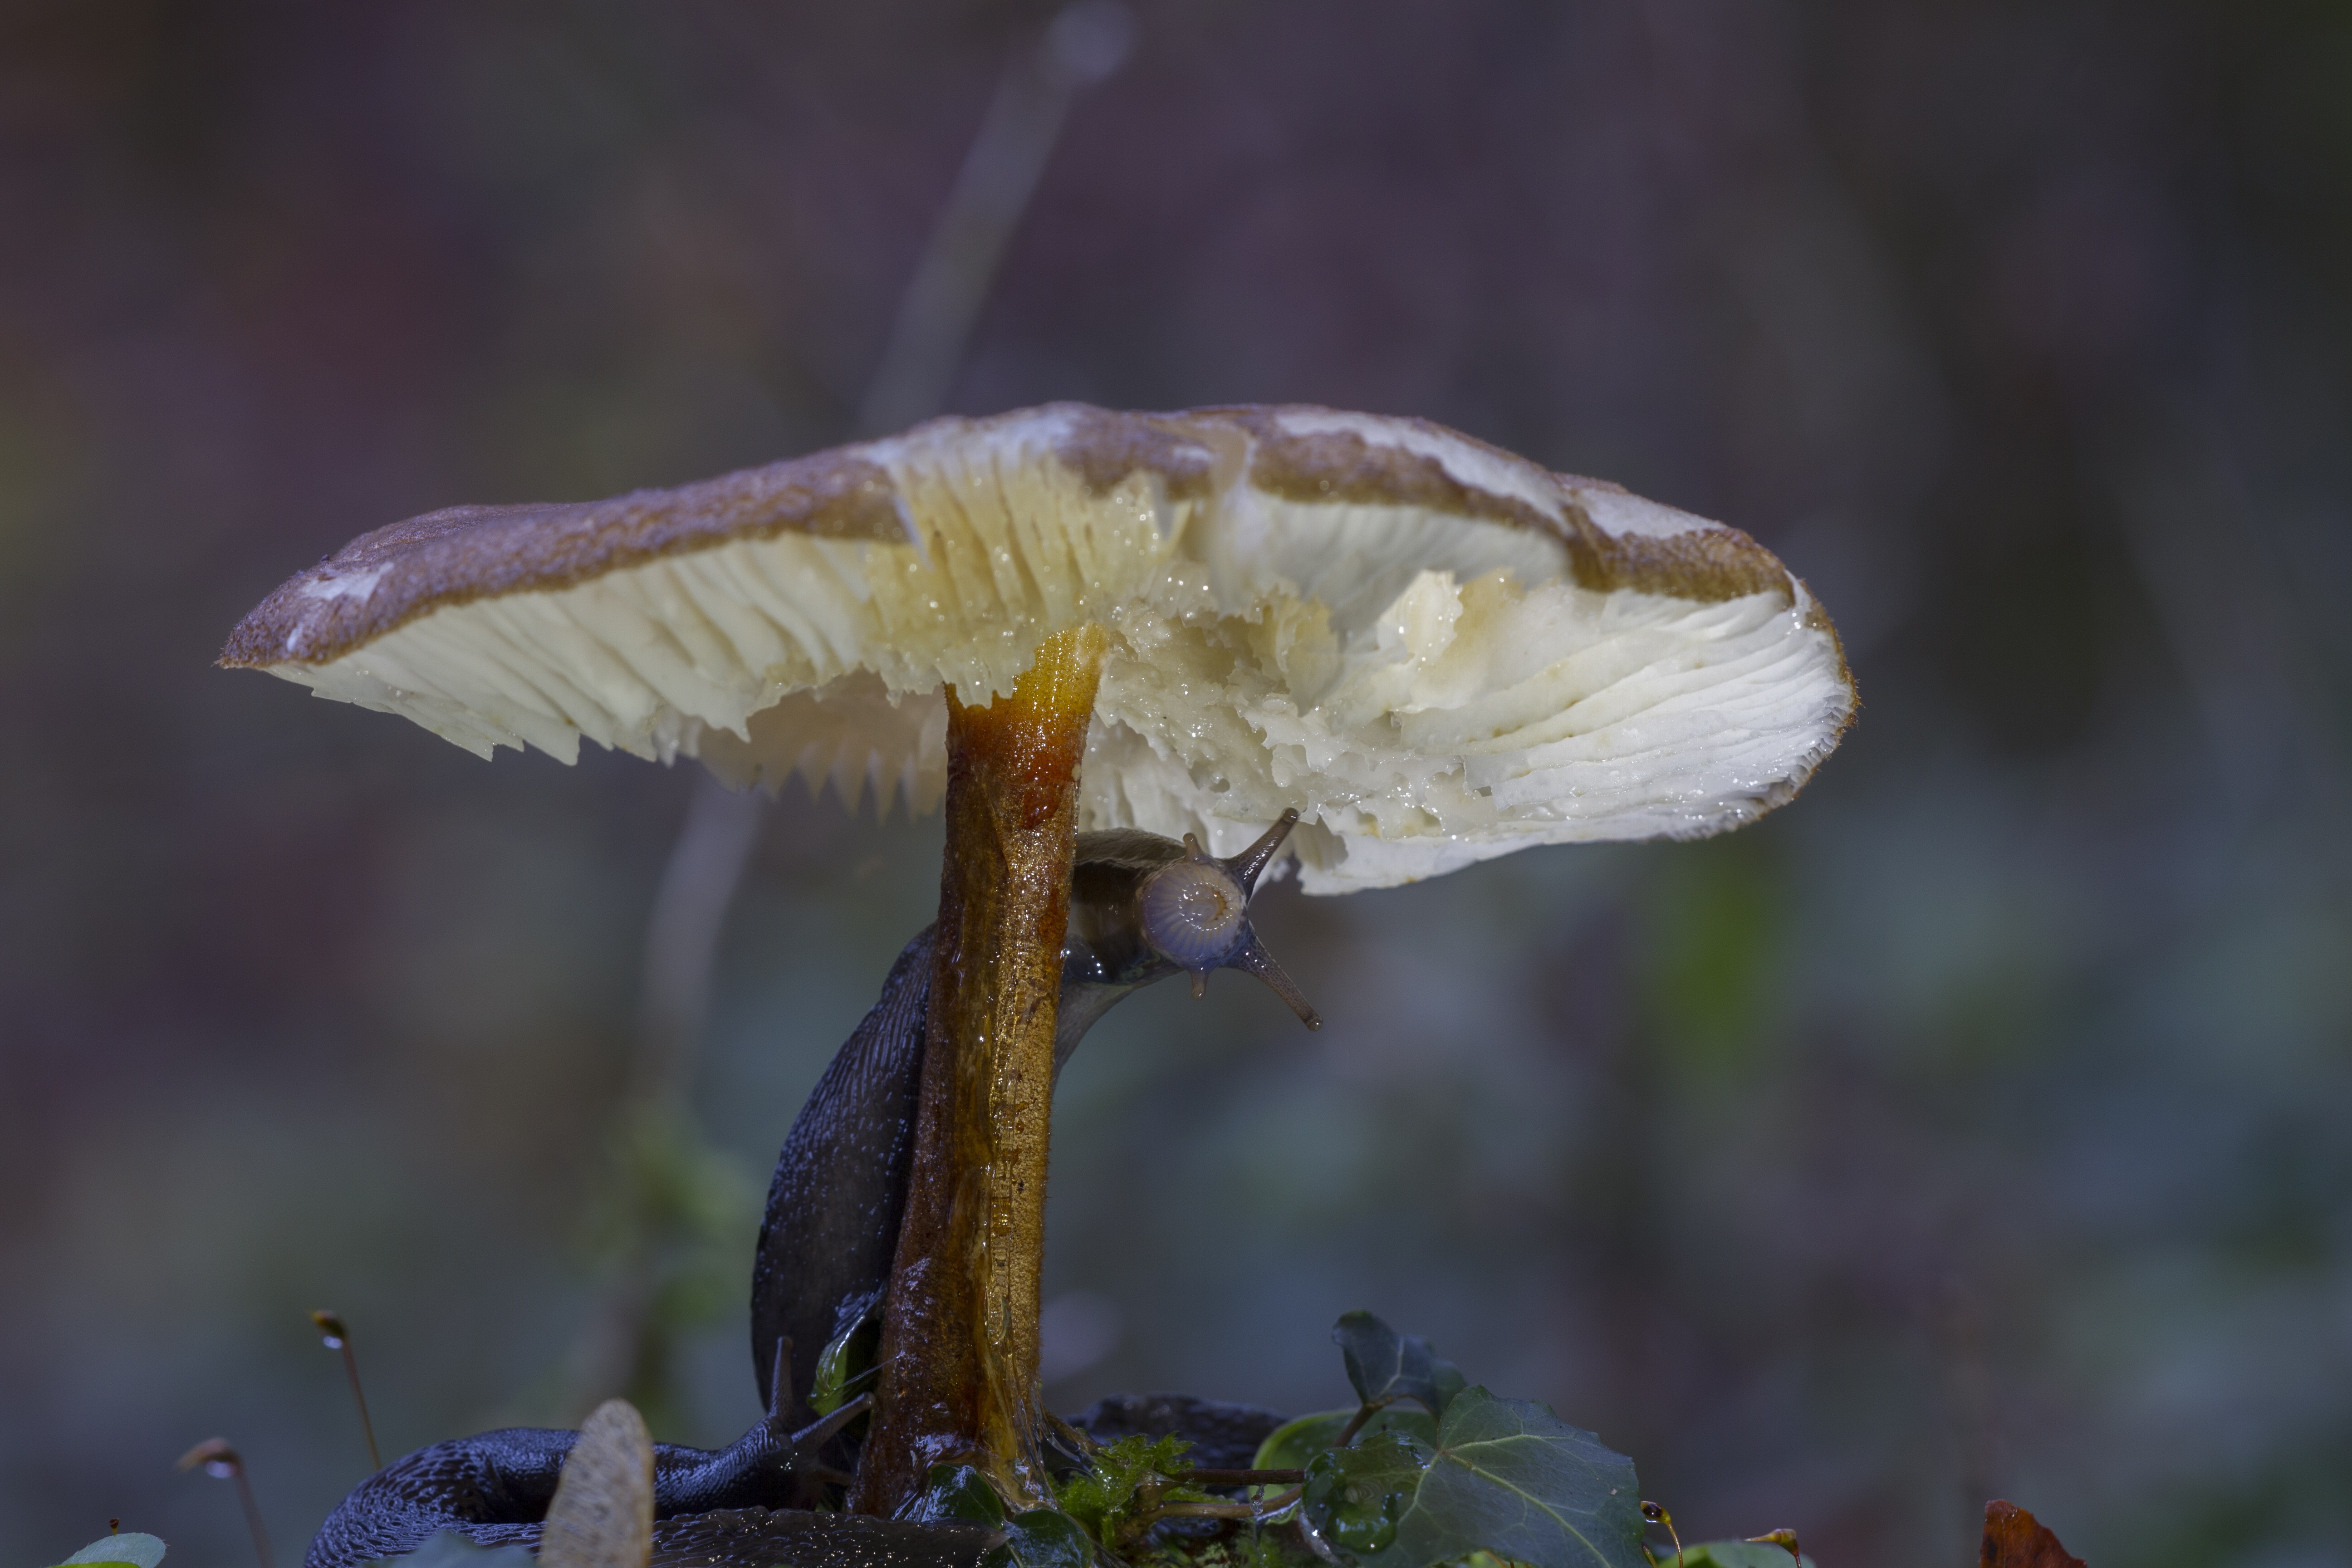
nature, forest, photography, leaf, flower, wildlife, autumn, botany, mushroom, eat, flora, fauna, close up, fungus, snail, macro photography, plant stem, medicinal mushroom, schneckenfrass